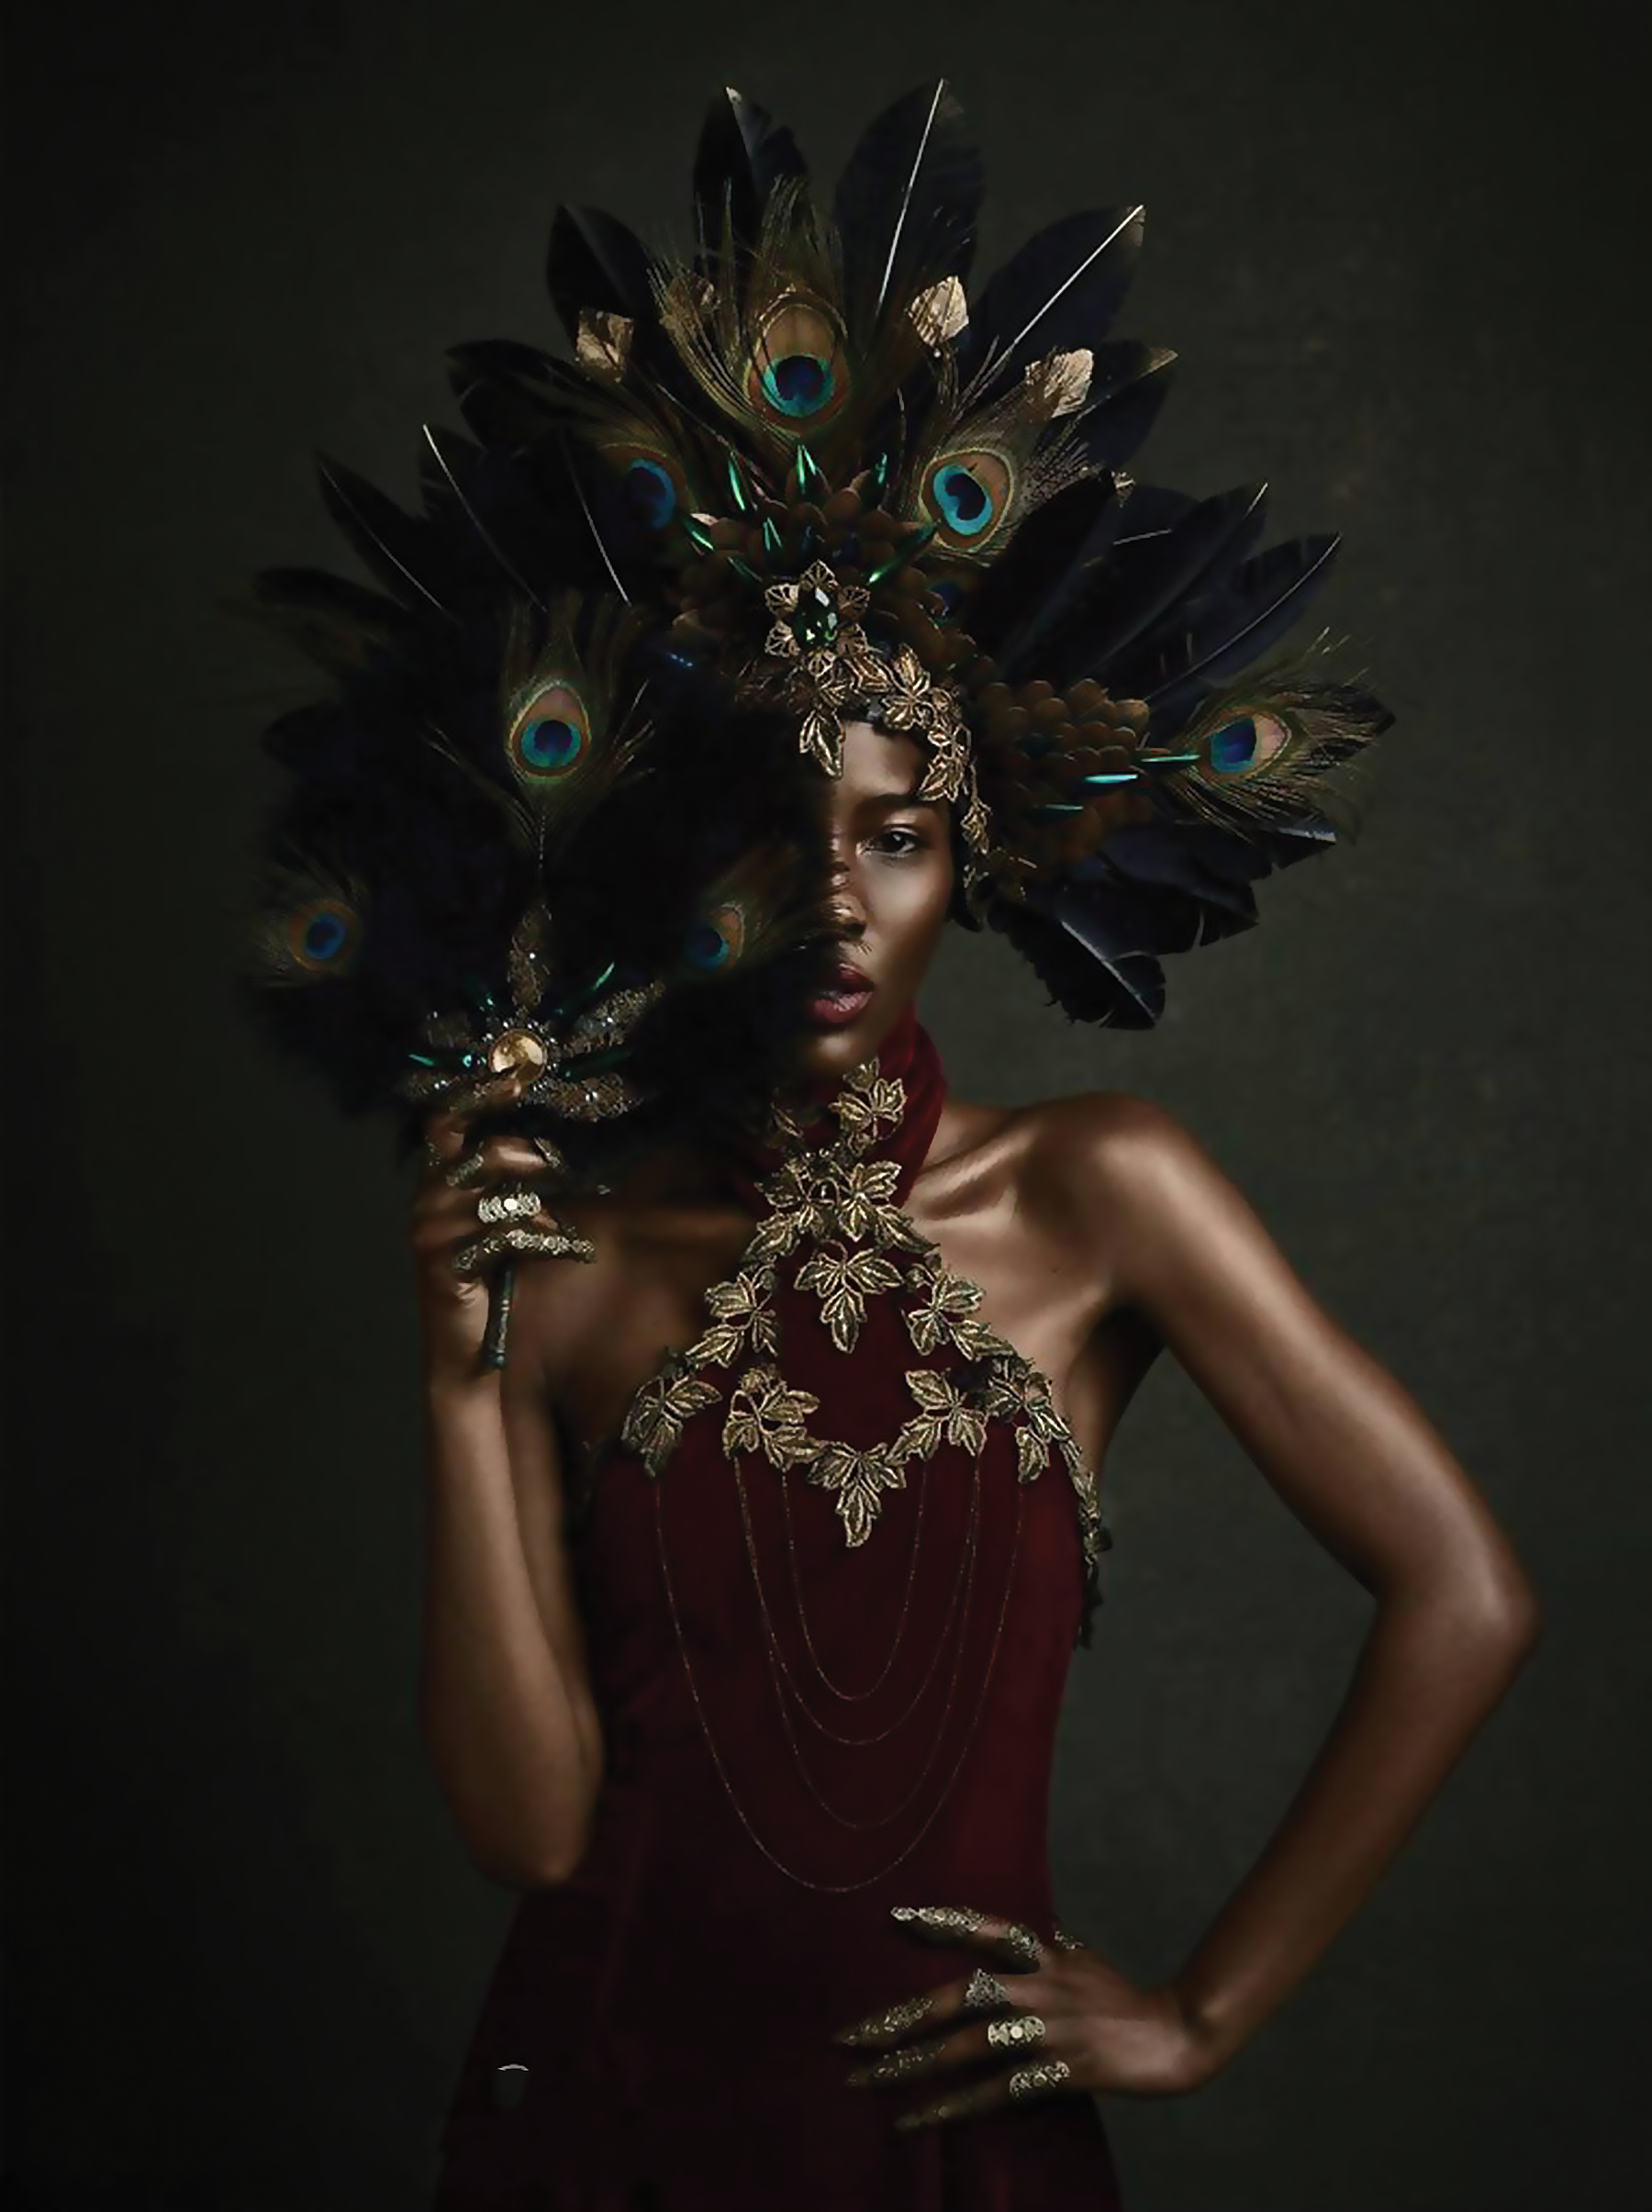
african, queen, woman, beauty, ethereal, feather, headpiece, lady, fashion, head, dress, model, headgear, fashion accessory, darkness, hair accessory, mask, fashion design, haute couture, photo shoot